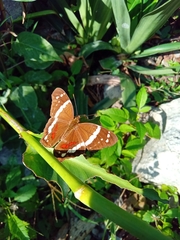
Scientific name: Anartia fatima
Common name: Banded peacock
Family: Nymphalidae
Order: Lepidoptera
Pollinator type: Primary pollinator
Habitat: Open areas and gardens
Geographic range: South America
Conservation status: Least Concern